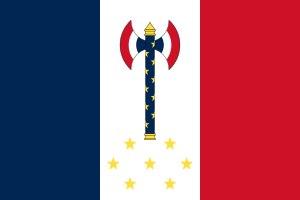
L'Action française est une école de pensée et un mouvement politique nationaliste et royaliste d'extrême droite, soutien de la maison d'Orléans, qui s’est principalement développé dans la première moitié du XXᵉ siècle en France.
L’ordre de la Francisque gallique est une décoration qui est attribuée par le régime de Vichy en tant que marque spéciale d’estime du maréchal Pétain.
Le Francisme, ou Parti franciste ou Mouvement franciste, était un parti politique fasciste français dirigé par Marcel Bucard. Sous l'occupation nazie, le Francisme sera l'un des principaux partis collaborationnistes, derrière le Parti populaire français de Jacques Doriot et le Rassemblement national populaire de Marcel Déat.